Railjet

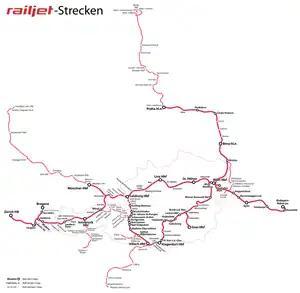
Railjet routes as of June 2020

As of 2025, Railjets of ÖBB and ČD serve the following route network. Not all stops are shown, route sections only served by some trains are shown in brackets: